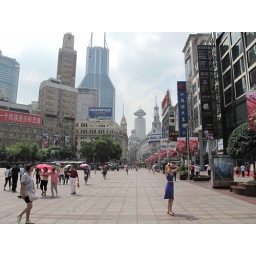
Shanghai with girl in purple dress